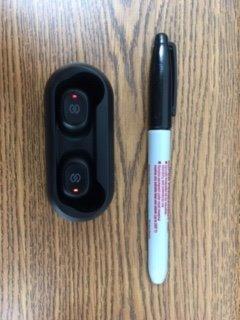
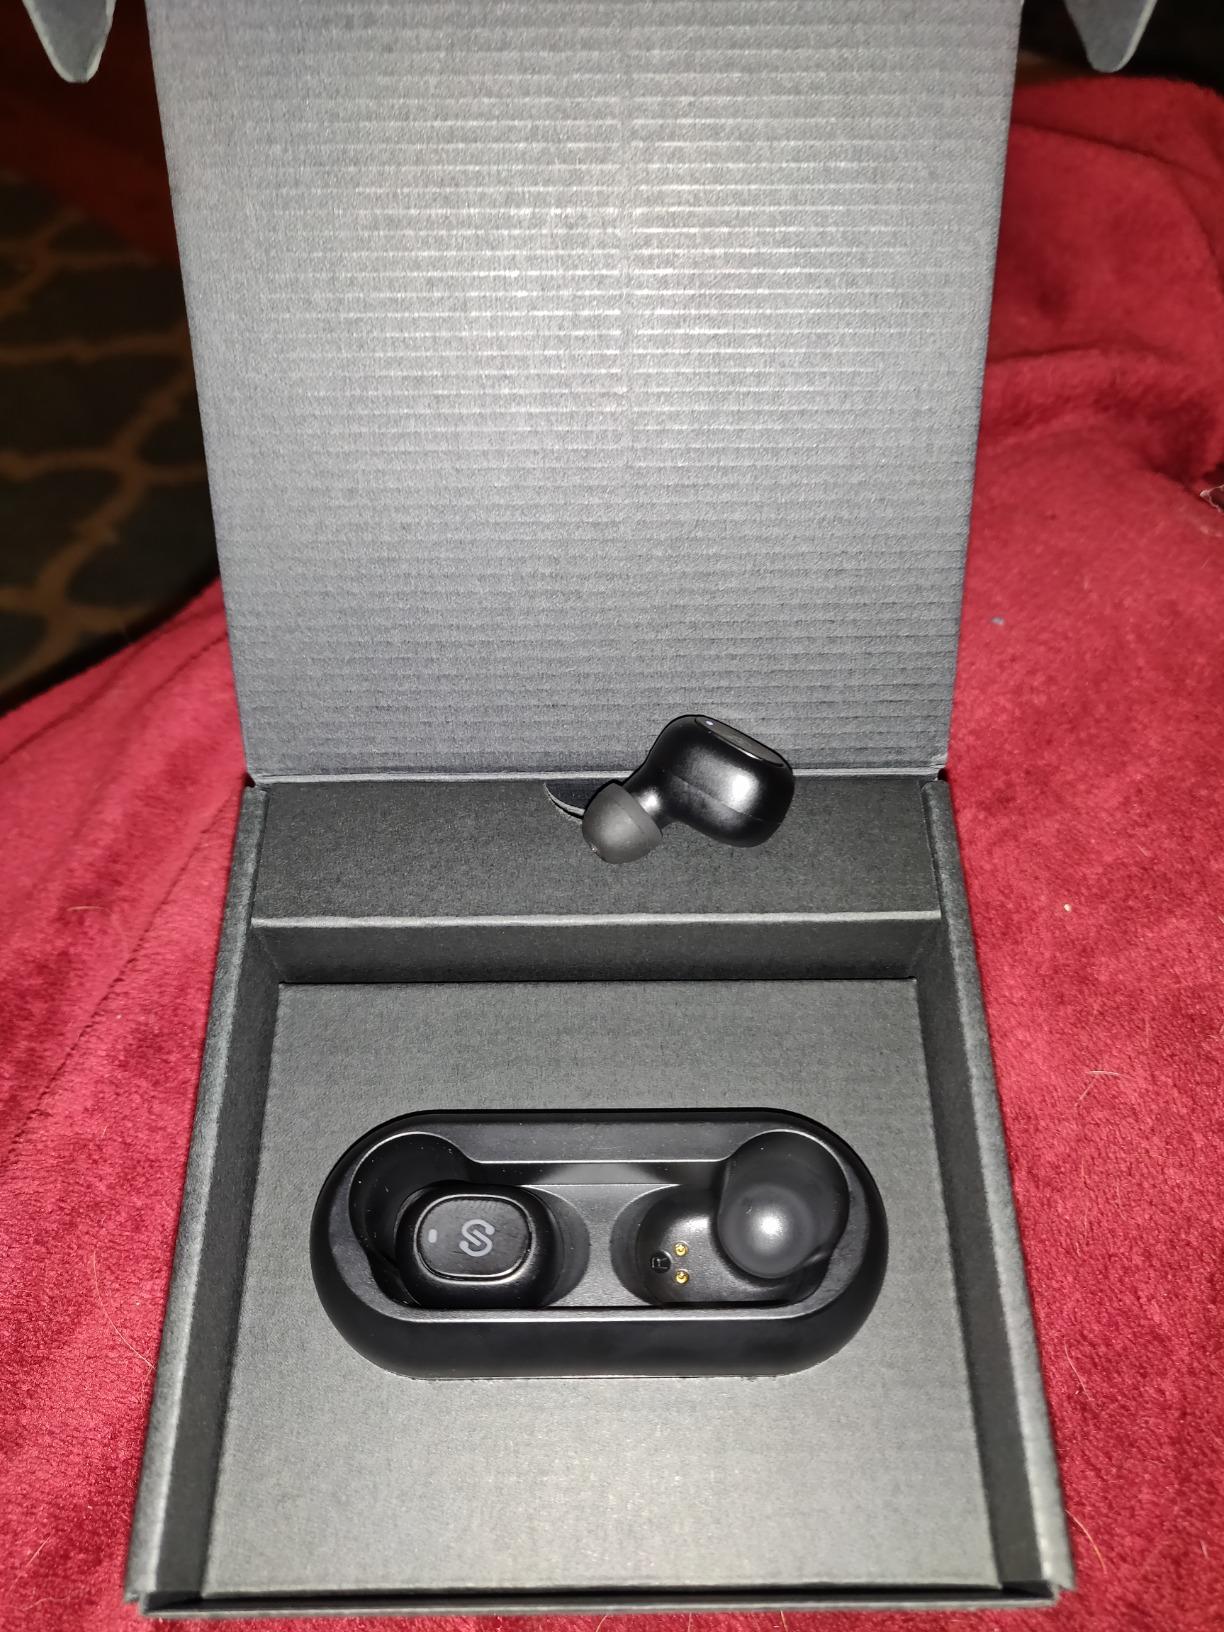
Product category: earbuds
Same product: yes